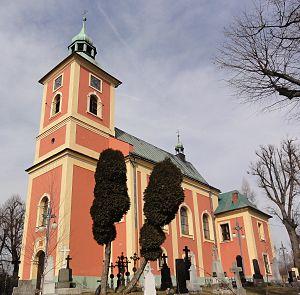
Kończyce Małe est une localité polonaise de la gmina de Zebrzydowice, située dans le powiat de Cieszyn en voïvodie de Silésie.